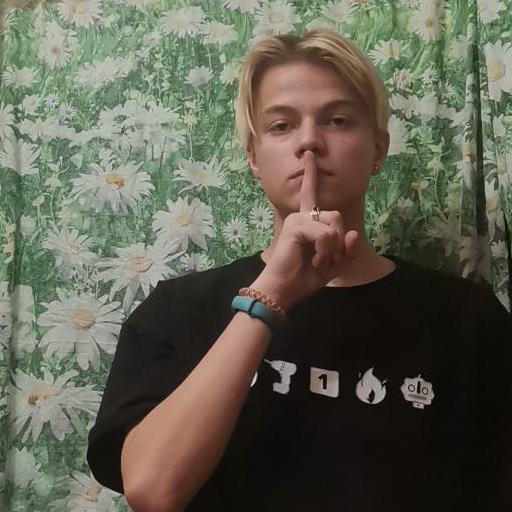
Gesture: mute